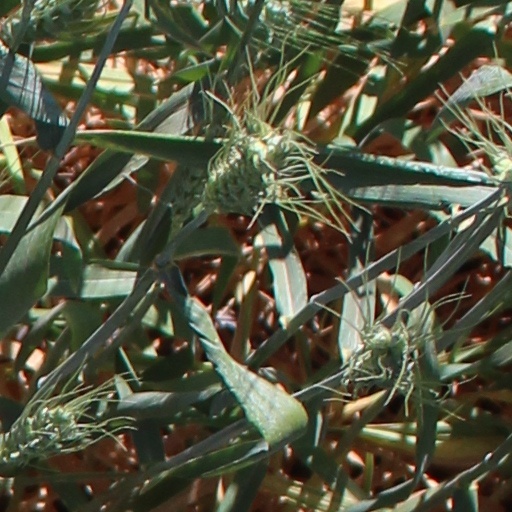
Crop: wheat